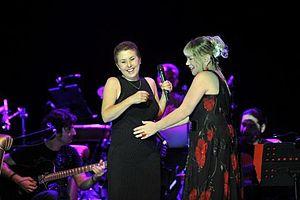
Nilüfer Yumlu, née le 31 mai 1955 à Istanbul, est une chanteuse turque.